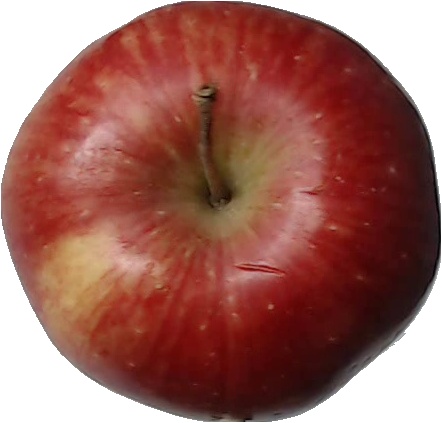
Label: apple_red_1